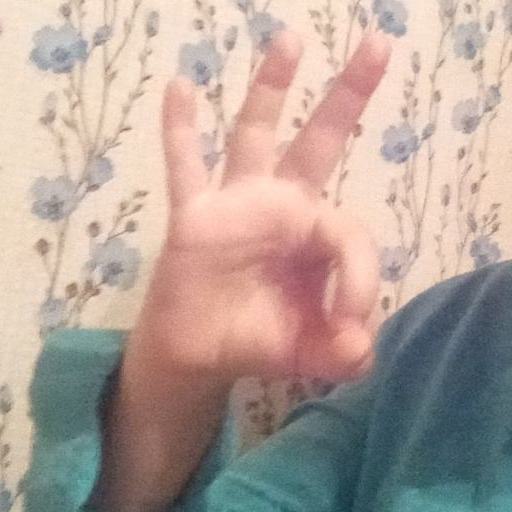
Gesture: ok